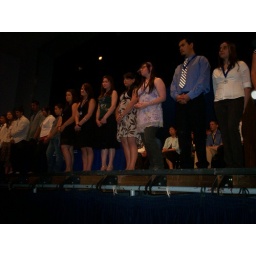
Jessica standing on left, next to man in blue shirt with tie